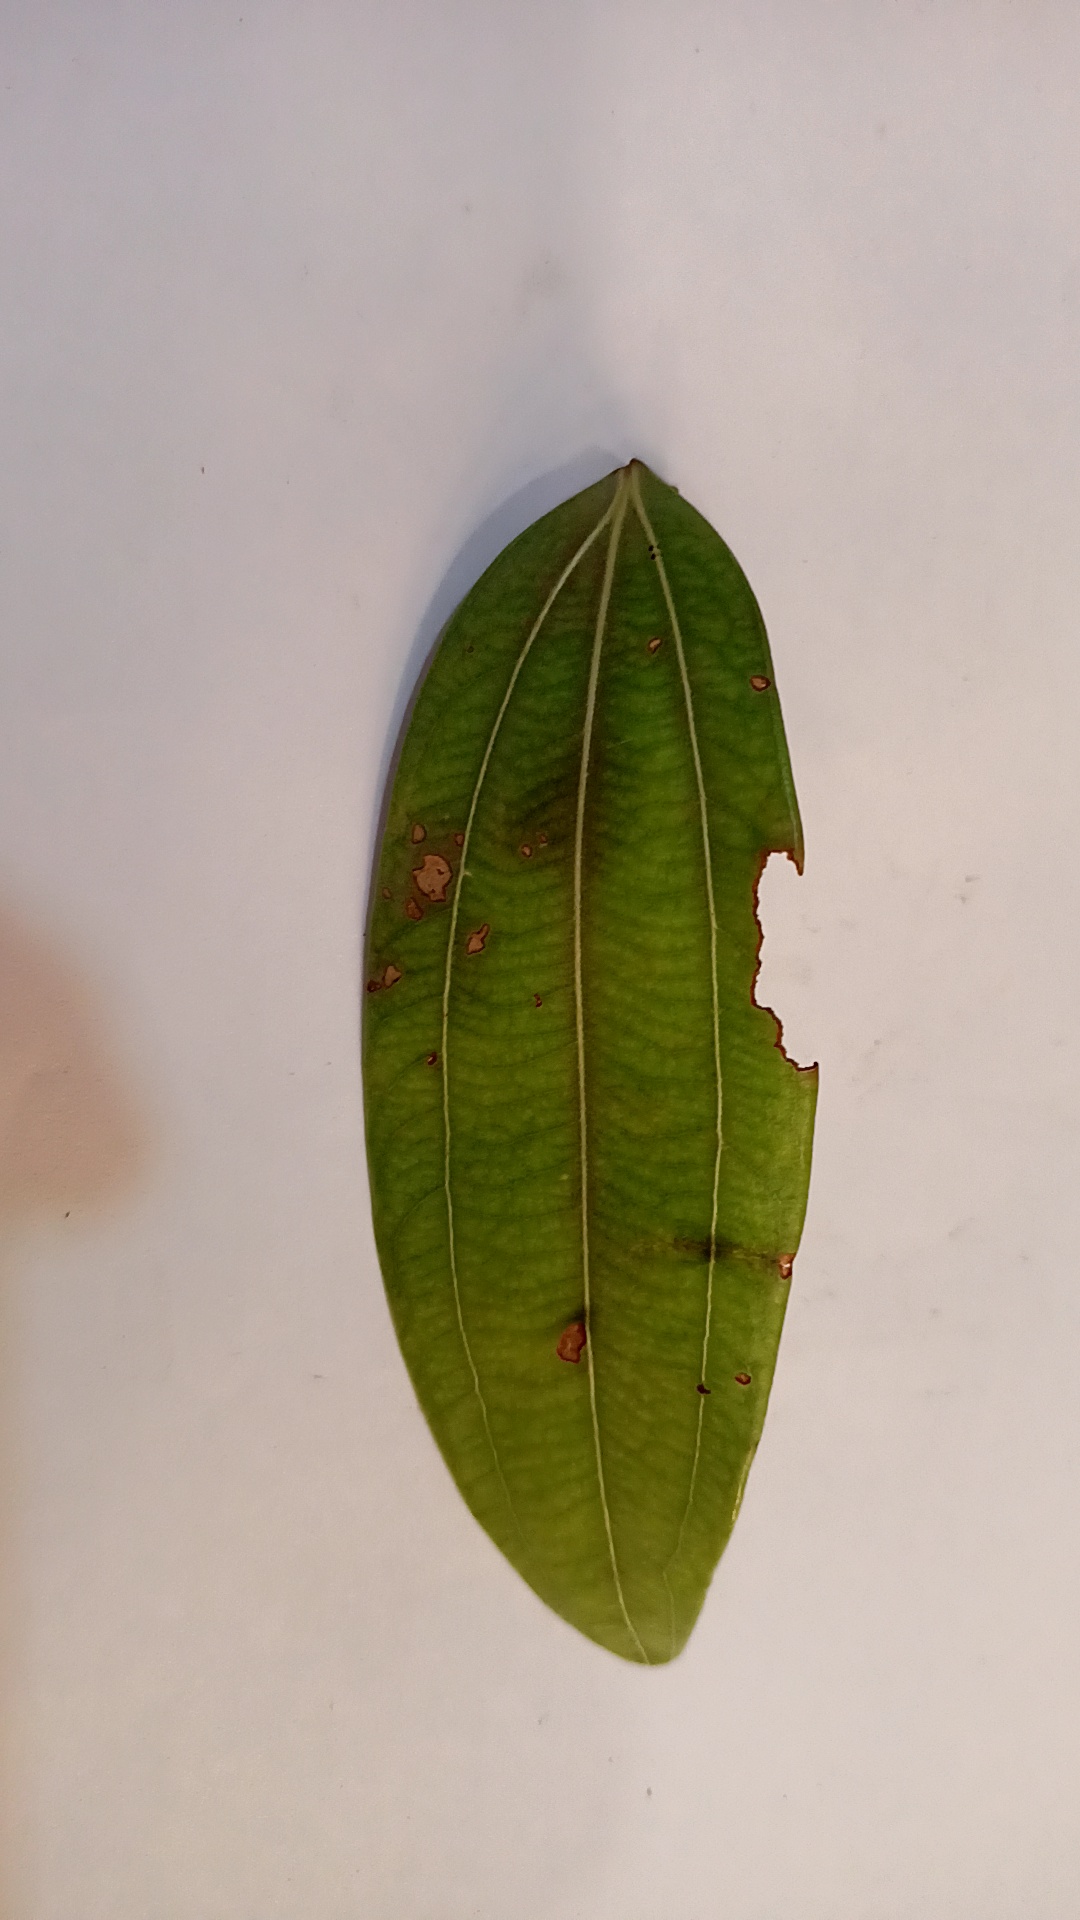
Label: Disease